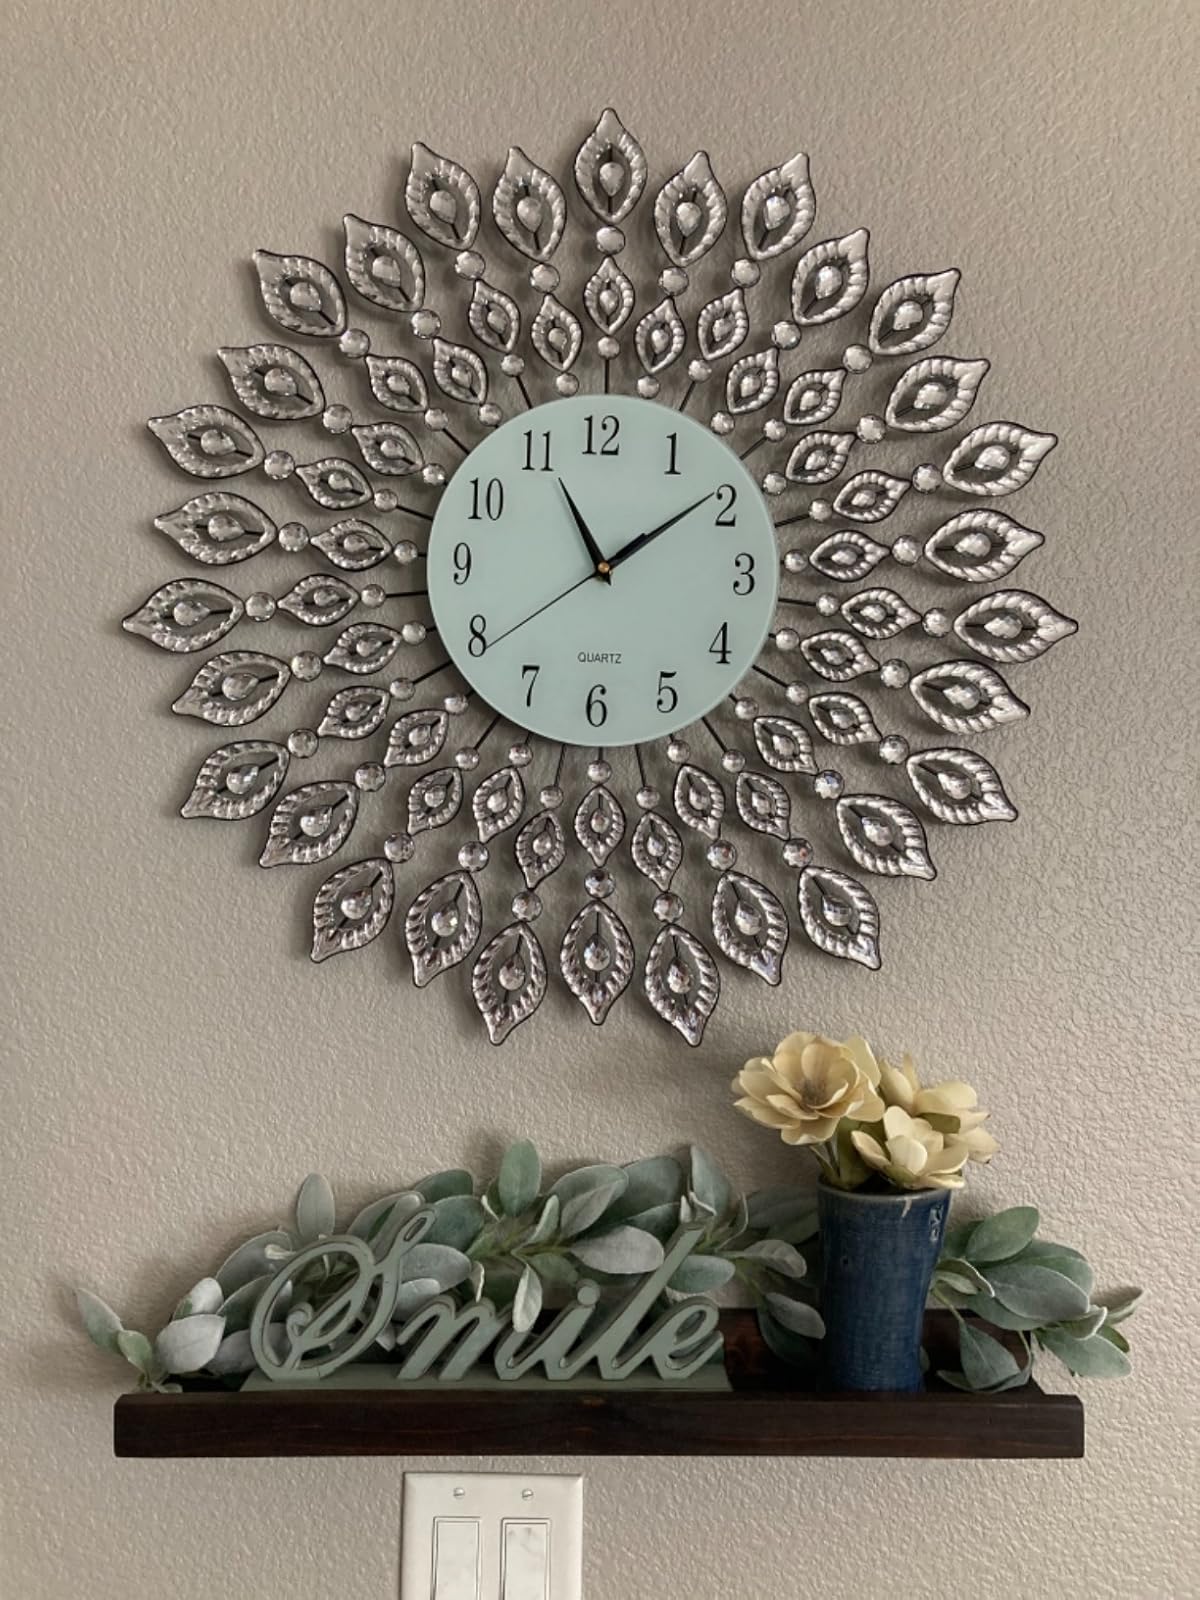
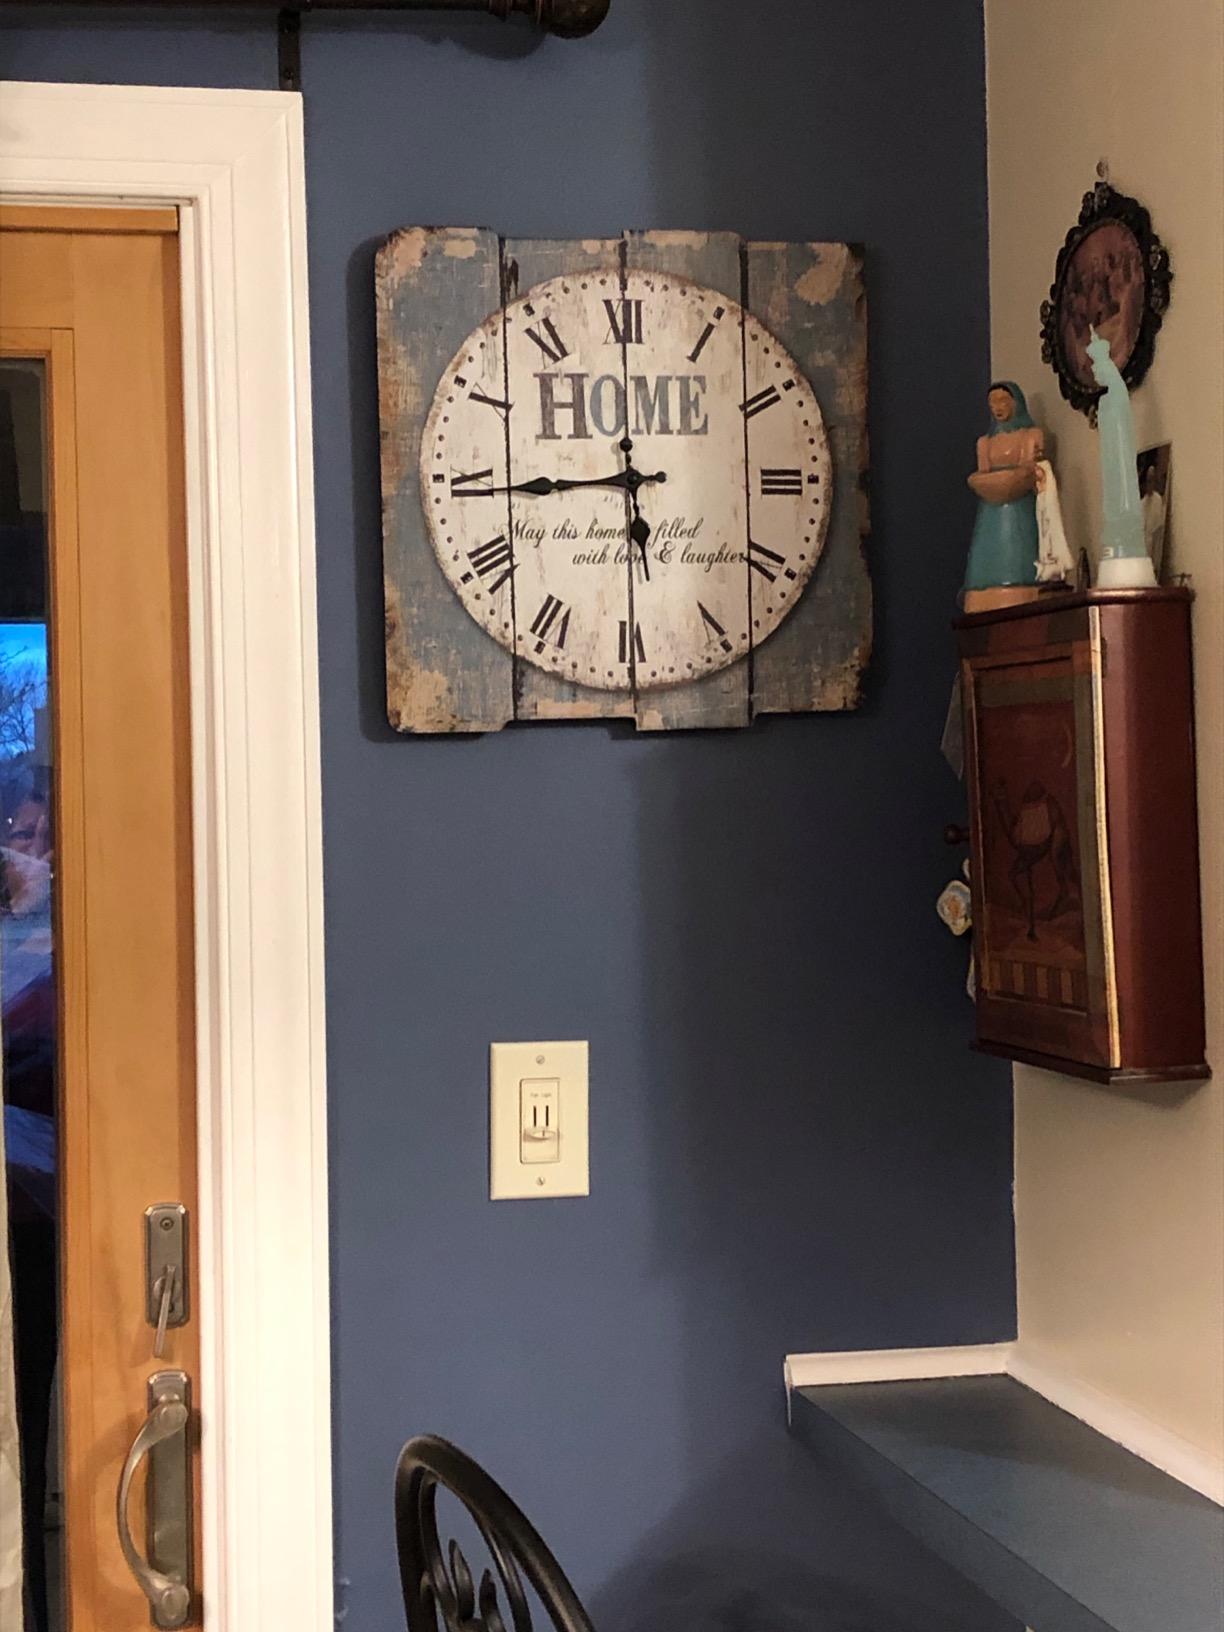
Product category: clock
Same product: no